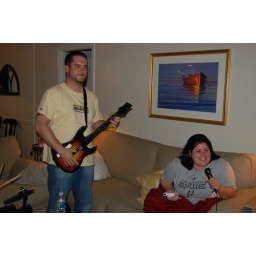
A week spent at our rented beach house in Sandbridge.